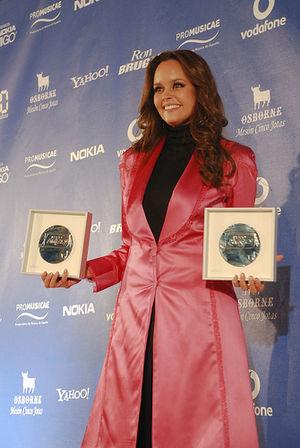
Shaila de los Ángeles Morales de las Heras, alias Shaila Dúrcal, est une chanteuse espagnole, fille de la chanteuse Rocío Dúrcal.